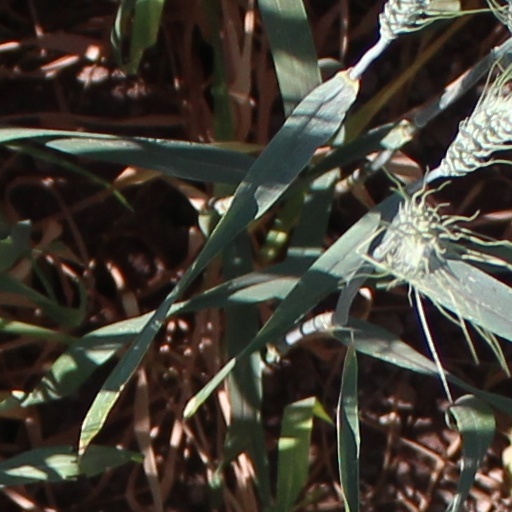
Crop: wheat